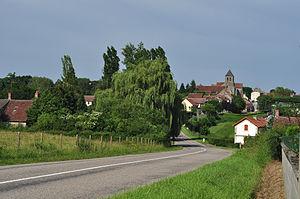
Vue de COULEUVRE à partir de la route D3 venant de CERILLY.
Couleuvre est une commune française, située dans le département de l'Allier en région Auvergne-Rhône-Alpes. Son nom est associé à celui de la porcelaine de Couleuvre qui y est fabriquée depuis le XIXᵉ siècle.